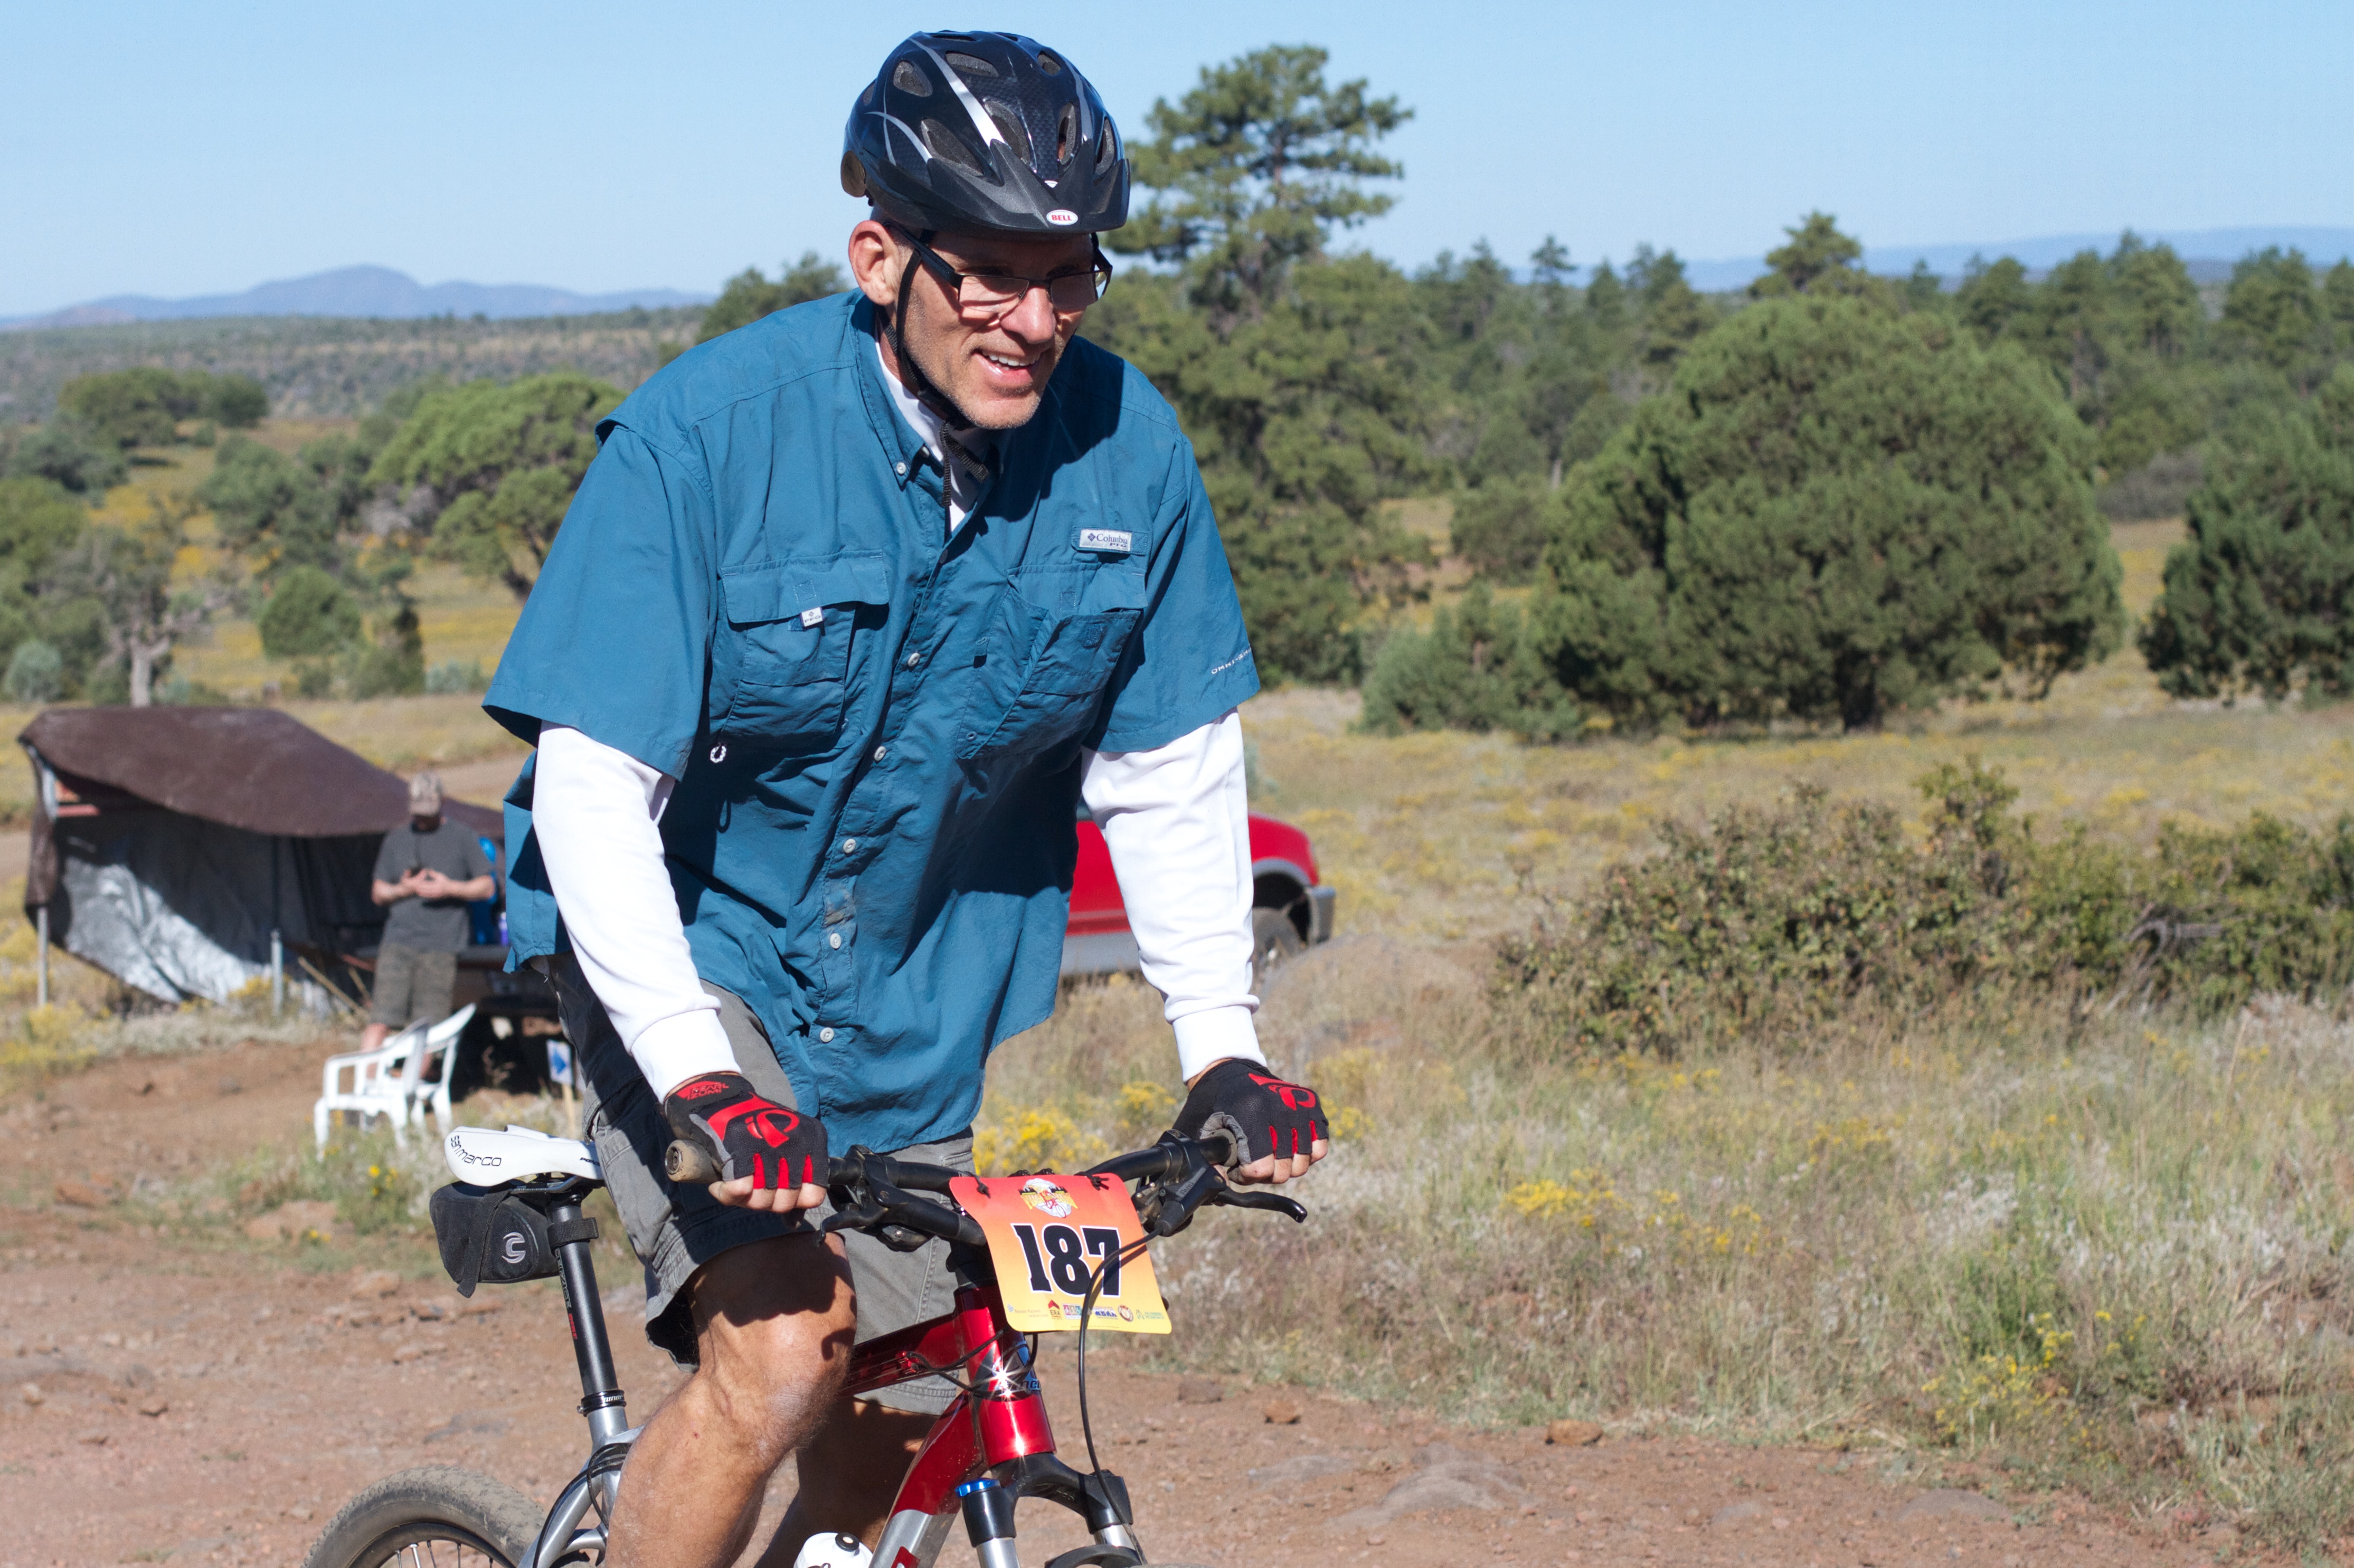
bicycle, vehicle, extreme sport, mountain bike, cycling, sports, fotr, freeride, mountain biking, cycle sport, bicycle motocross, ultramarathon